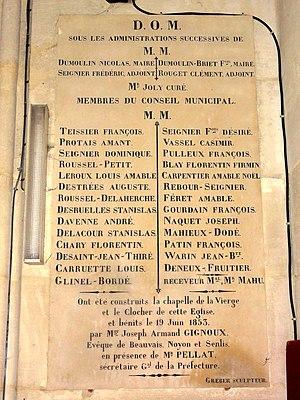
Mobilier de l'église (voir titre).
L'église Saint-Gervais-et-Saint-Prothais est une église catholique paroissiale située à Bresles, dans l'Oise, en France. Sa nef du XIᵉ siècle compte parmi les plus anciennes du Beauvaisis, et est bâtie avec de petits moellons cubiques récupérés d'édifices gallo-romains détruits. Sur le pignon de la façade, se profile un crucifix en bas-relief. Toutes les baies et portes d'origine ont été bouchées, et des fenêtres néo-gothiques ont été percées vers 1840. L'intérieur se caractérise aujourd'hui par un décor néo-gothique vétuste. Les parties orientales du milieu du XVIᵉ siècle contrastent avantageusement avec cette nef. Elles sont d'un style gothique flamboyant tardif, qui intègre déjà des motifs de la Renaissance sur les culs-de-lampe et les clés de voûte. Mais le bel effet de l'ensemble vient surtout des arcs-doubleaux soigneusement moulurés et des voûtes d'ogives complexes à liernes et tiercerons. Particulièrement remarquable est le plan, qui comporte un vaisseau central de trois travées droites terminé par une abside à pans coupés, et deux collatéraux. Doubles de part et autre de la première travée, ils deviennent ensuite simples par la dilatation du vaisseau central.